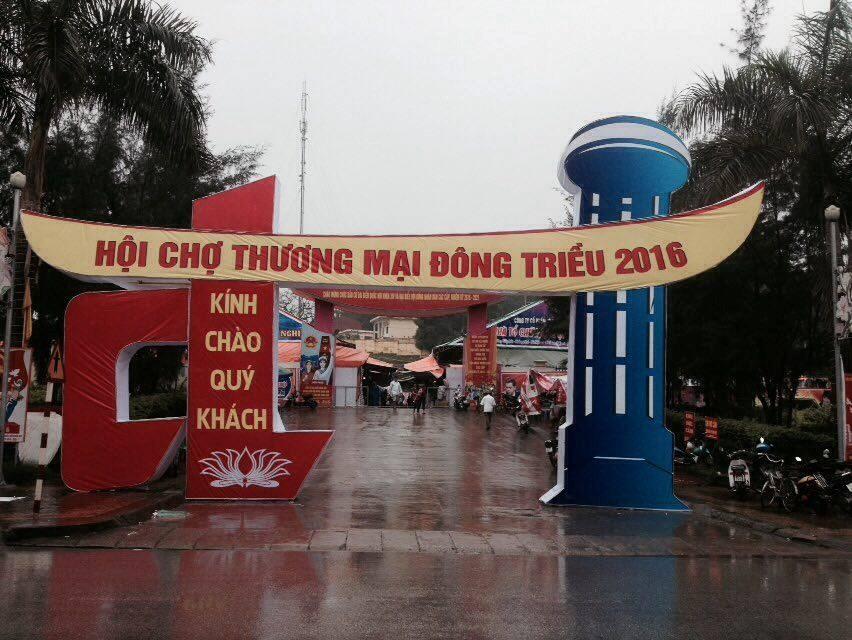
có một cái cổng chào của hội chợ xuất hiện ở trong bức ảnh